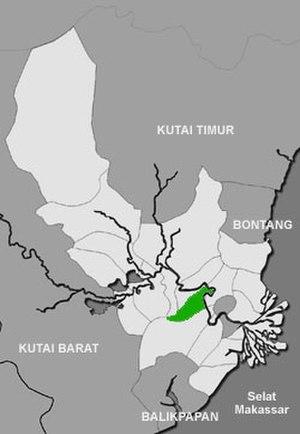
Tenggarong est une ville d'Indonésie dans la province de Kalimantan oriental dans l'île de Bornéo. C'est le chef-lieu du kabupaten de Kutai Kartanegara.